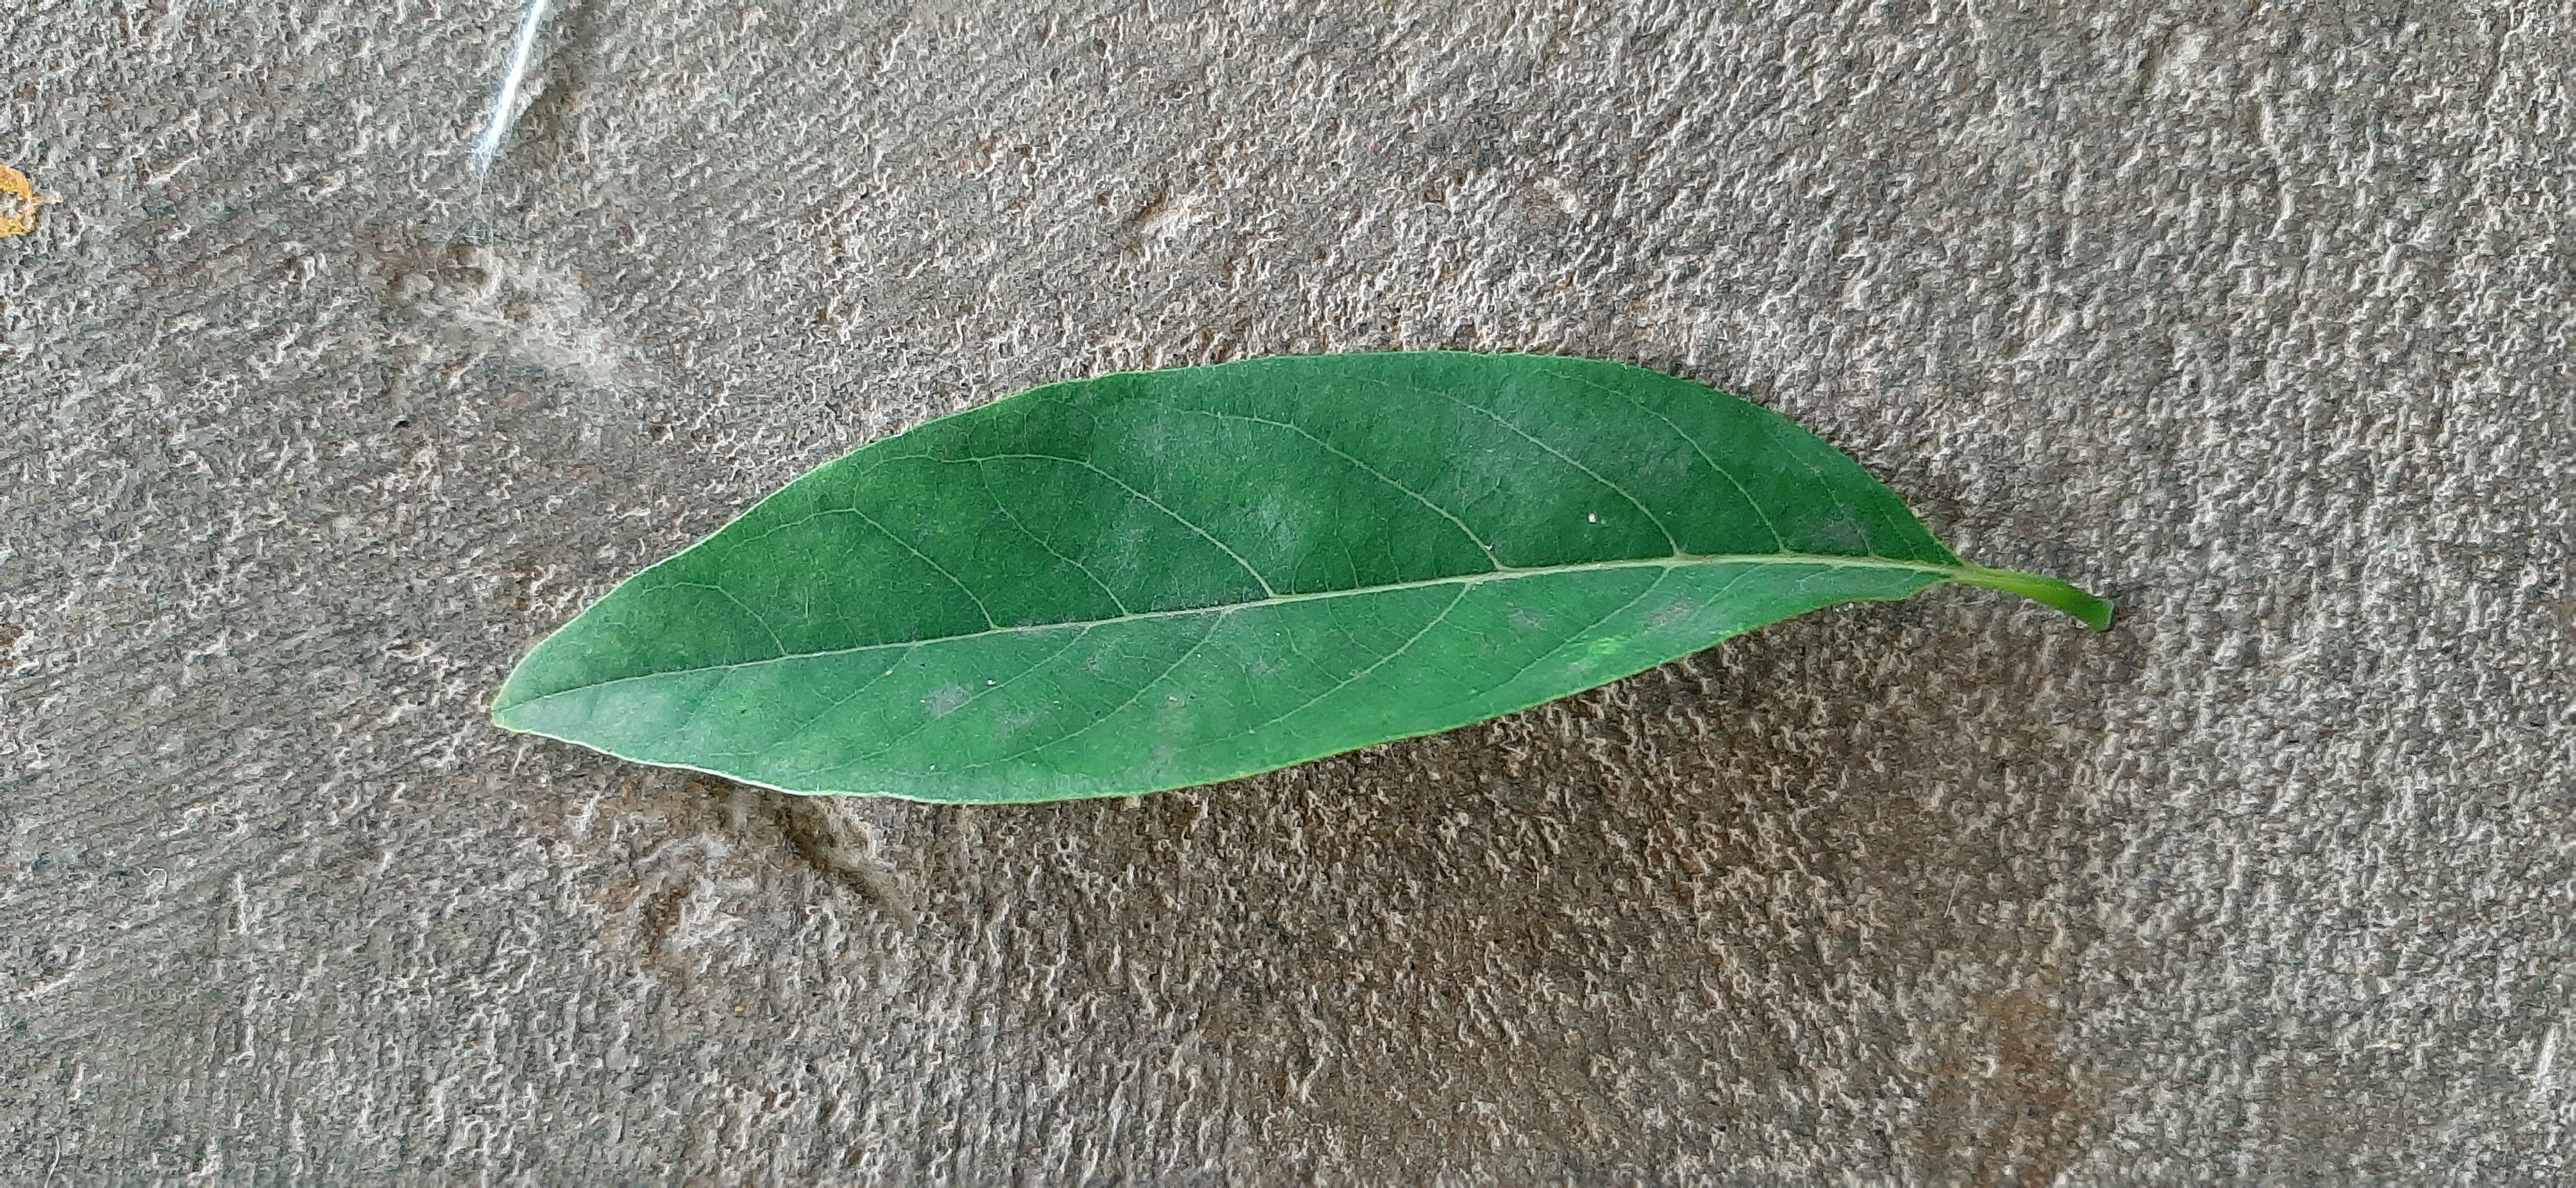
Plant: Seethapala